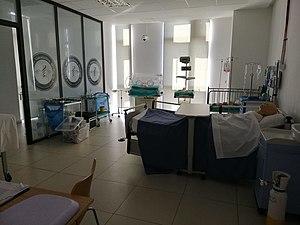
UIASS
L'Université Internationale Abulcasis des Sciences de la santé se situe à Rabat et a été créée en juin 2014 par la Fondation Cheikh Zaïd, en partenariat avec le Ministère marocain de l'Enseignement Supérieur, de la Recherche Scientifique et de la Formation des Cadres.